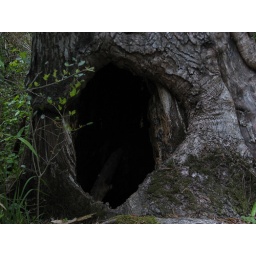
Spooky hole in this tree trunk made we want to post a look at your owb risk sign